Swahili coast

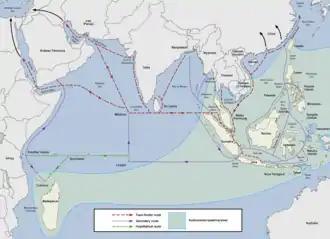
Map of Indian Ocean trade

At the zenith of its power in the 15th century, the Kilwa Sultanate owned or claimed overlordship over the mainland cities of Malindi, Inhambane and Sofala and the island-states of Mombassa, Pemba, Zanzibar, Mafia, Comoro and Mozambique (plus numerous smaller places).